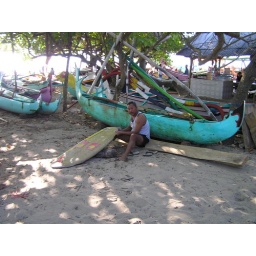
Baliraya near fish market